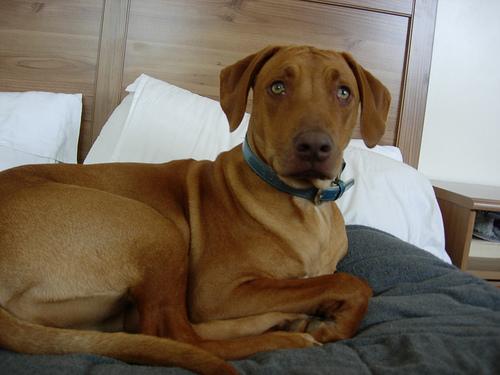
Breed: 230-n000080-Rhodesian_ridgeback